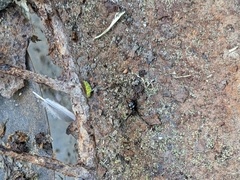
Species: Lactrodectus_hesperus